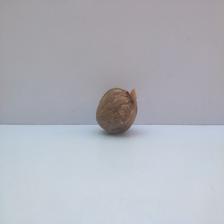
Size: Spoiled